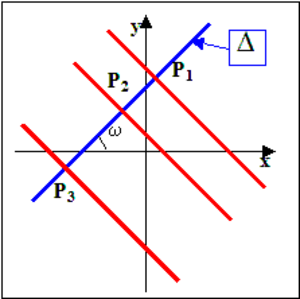
Construction des droites de Poisson
La morphologie mathématique est une théorie et technique mathématique et informatique d'analyse de structures qui est liée avec l'algèbre, la théorie des treillis, la topologie et les probabilités.